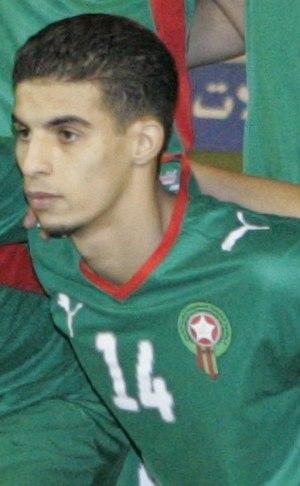
M'Bark Boussoufa dit Mbark Boussoufa, né le 15 août 1984 à Amsterdam, est un footballeur international marocain évoluant au poste de milieu de terrain.